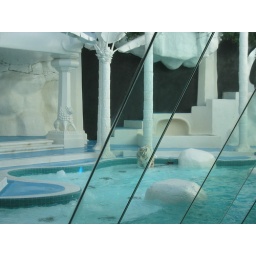
A white tiger used by Siegfried and Roy at Mirage